Sarasota Times Building

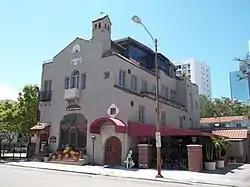

The Sarasota Times Building is a historic site in Sarasota, Florida. It is located at 1214–1216 1st Street. On March 22, 1984, it was added to the U.S. National Register of Historic Places. The three-story asymmetrically-massed, stucco and cast stone façade, Mediterranean Revival structure was designed by architect Dwight James Baum. It is significant to Sarasota's heritage for its role as a newspaper established in 1899, and also for its architectural merits.